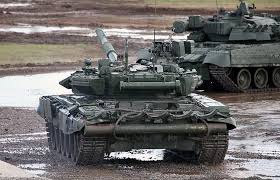
Label: T-90